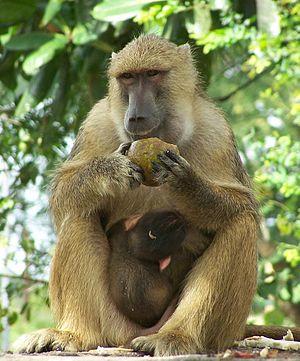
Le Babouin cynocéphale ou Babouin jaune est un singe africain de la famille des cercopithécidés.